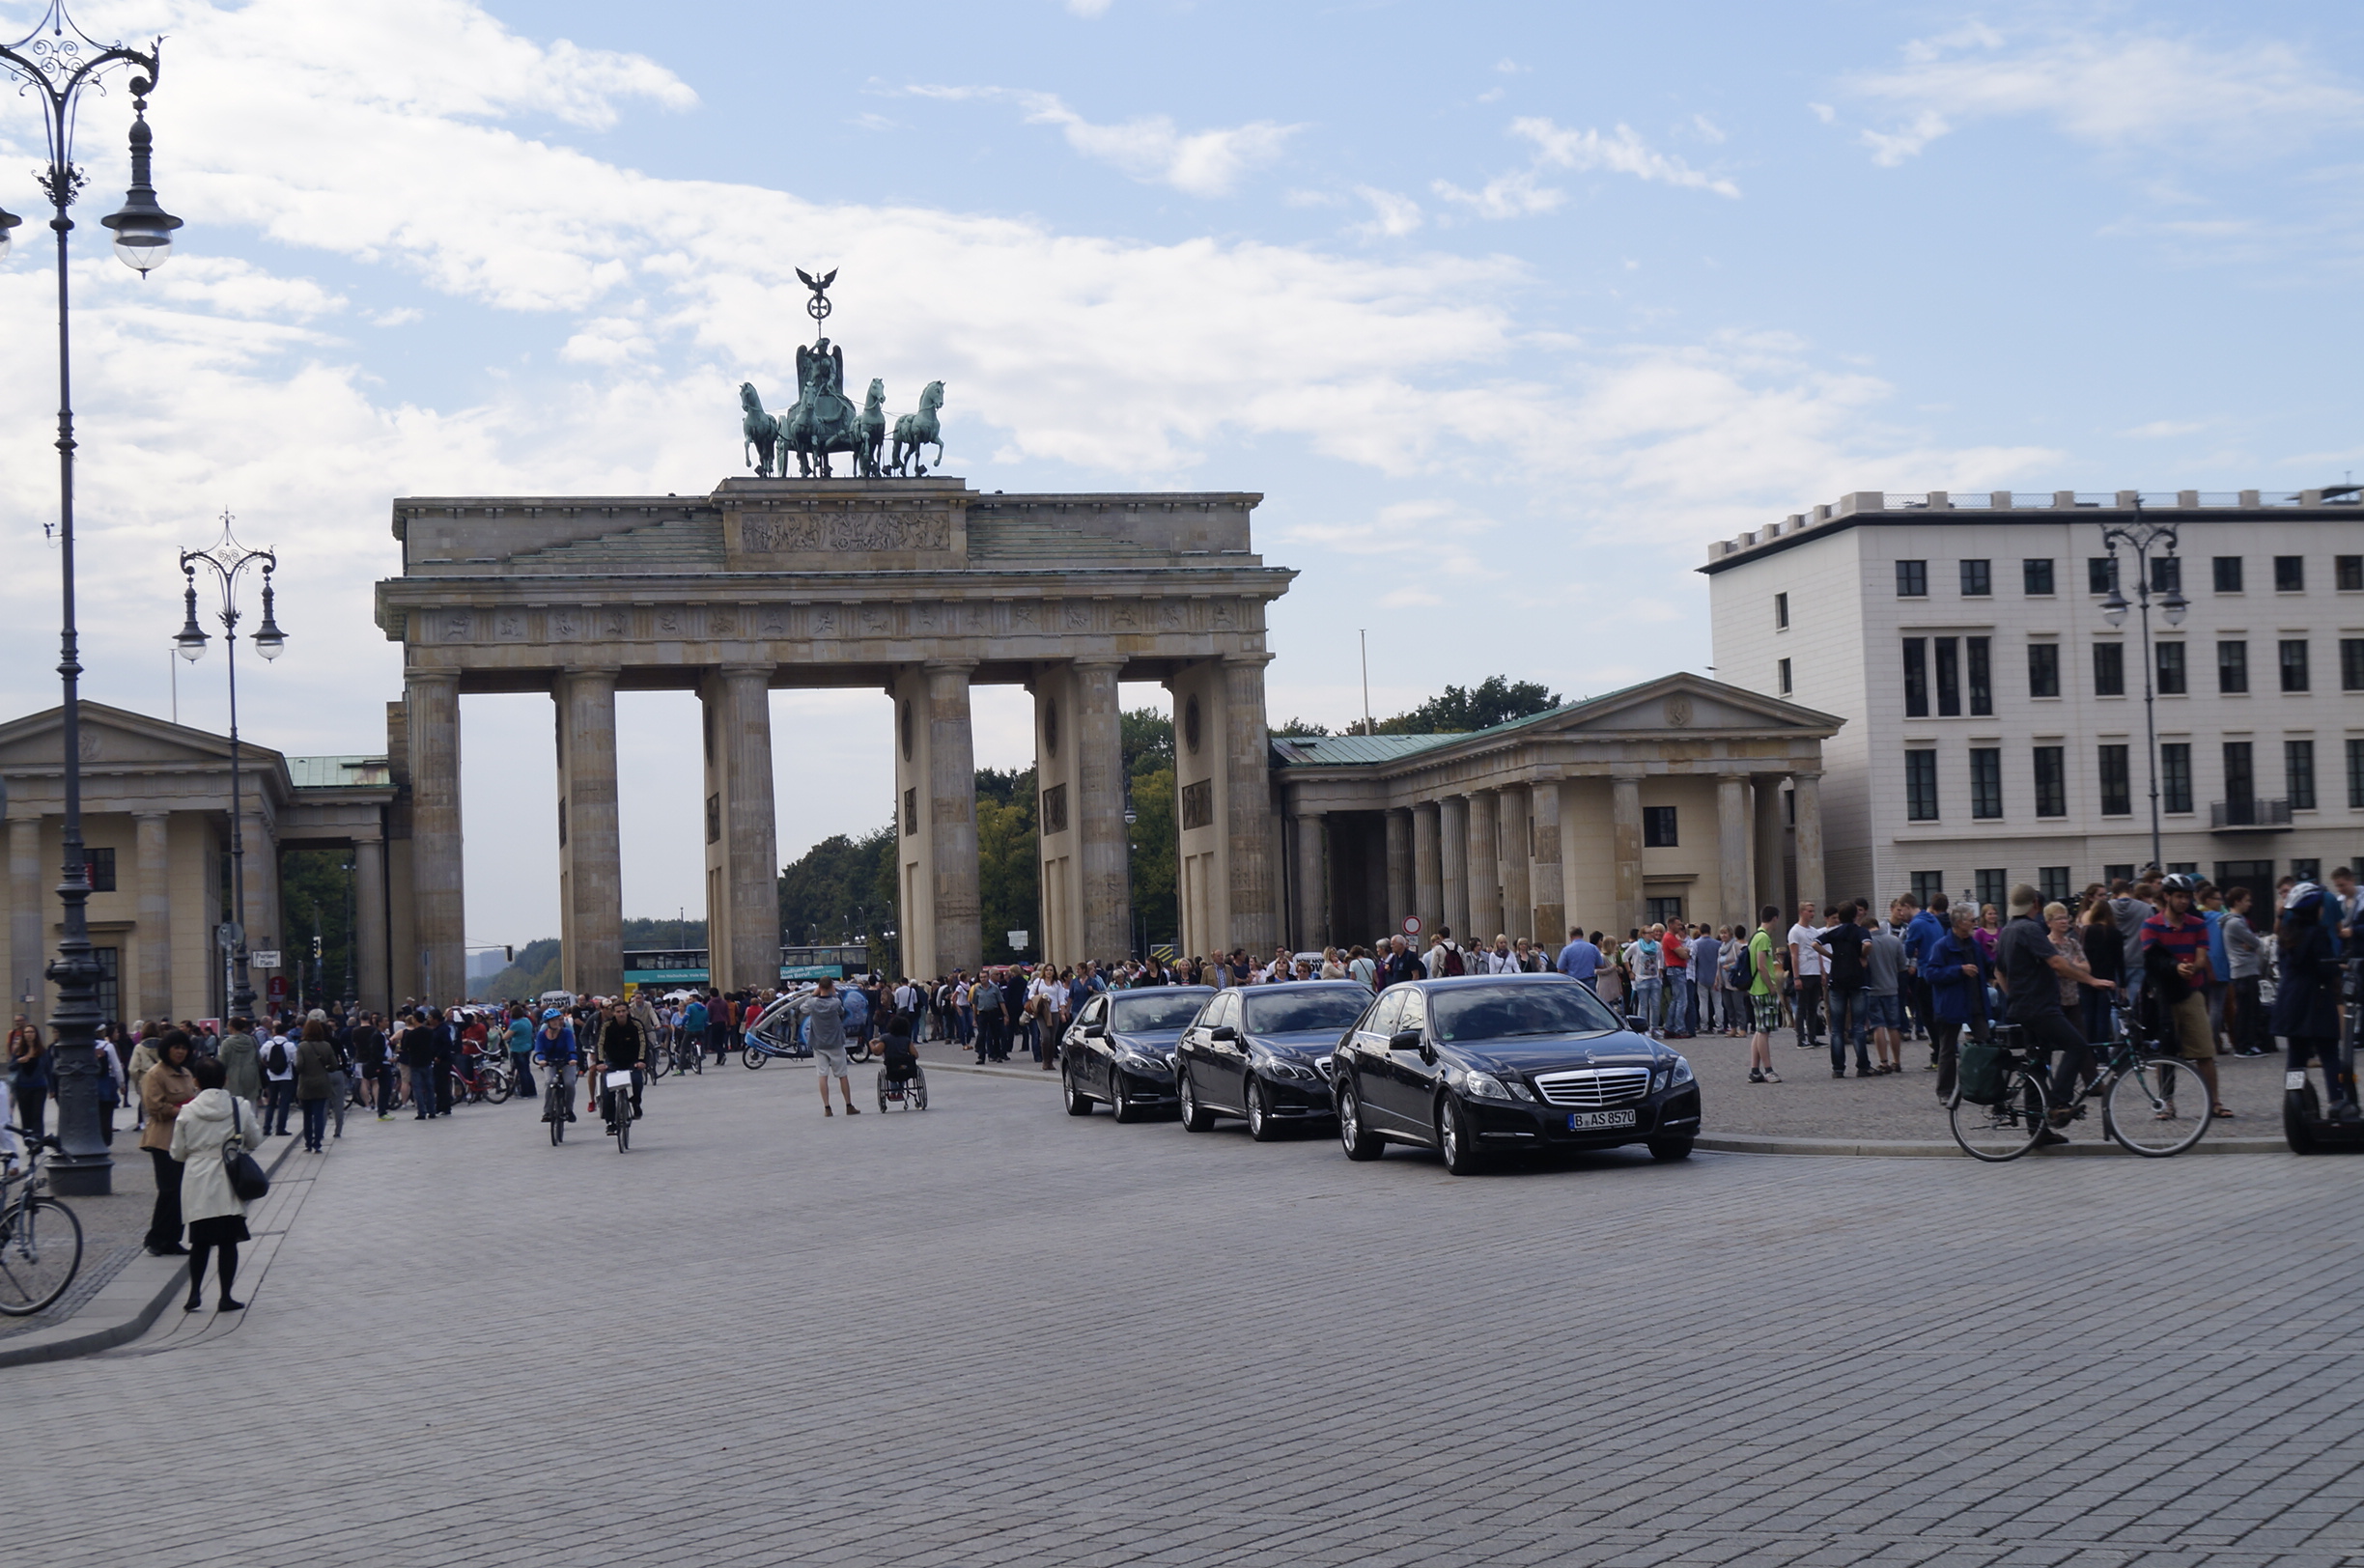
travel, town square, plaza, landmark, city, town, human settlement, architecture, public space, vehicle, transport, building, monument, car, pedestrian, tourism, classical architecture, compact car, arch, street, palace, subcompact car, ancient roman architecture, nonbuilding structure